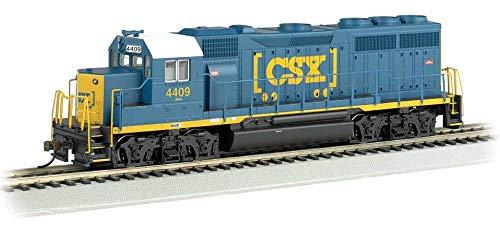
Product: Bachmann Trains EMD GP40 Dcc Ready Diesel Locomotive CSX #4409 (Dark Future) - HO Scale, Prototypical Blue
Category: Toys & Games | Hobbies | Trains & Accessories | Train Cars | Locomotives | Diesel
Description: E-z Mate Mark II couplers.
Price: $76.22